Moshchny Island

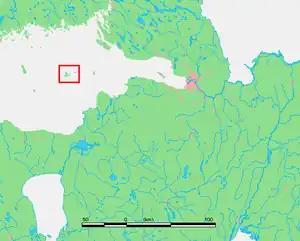
Moshchny island's location in the Gulf of Finland.

Moshchny is an island in the Gulf of Finland of the Baltic Sea, located some 120 km west of Saint Petersburg. The island is a part of the Leningrad Oblast, Russia. The area of the island is approximately 13.9 km².